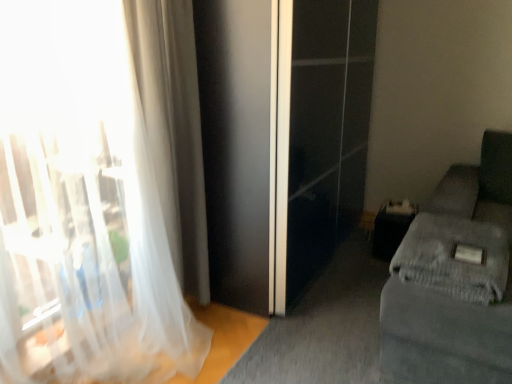
Question: In the image, there is a translucent fabric curtain at left, which ranks as the 1th curtain in back-to-front order. From a real-world perspective, locate several spots within the vacant area situated below translucent fabric curtain at left, which ranks as the 1th curtain in back-to-front order. Your answer should be formatted as a list of tuples, i.e. [(x1, y1)], where each tuple contains the x and y coordinates of a point satisfying the conditions above. The coordinates should be between 0 and 1, indicating the normalized pixel locations of the points in the image.
Answer: [(0.387, 0.824)]